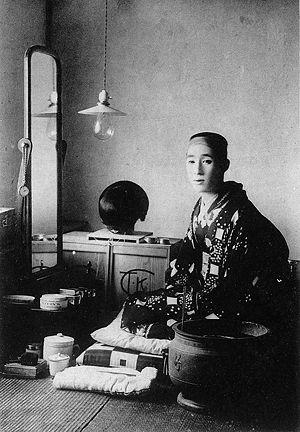
Teinosuke Kinugasa est un réalisateur, scénariste et acteur japonais, né le 1ᵉʳ janvier 1896 dans la préfecture de Mie et mort le 26 février 1982 à Kyoto.